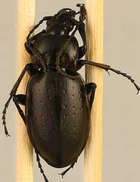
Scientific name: Carabus nemoralis nemoralis
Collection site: University of Notre Dame Environmental Research Center NEON (UNDE), plot UNDE_012